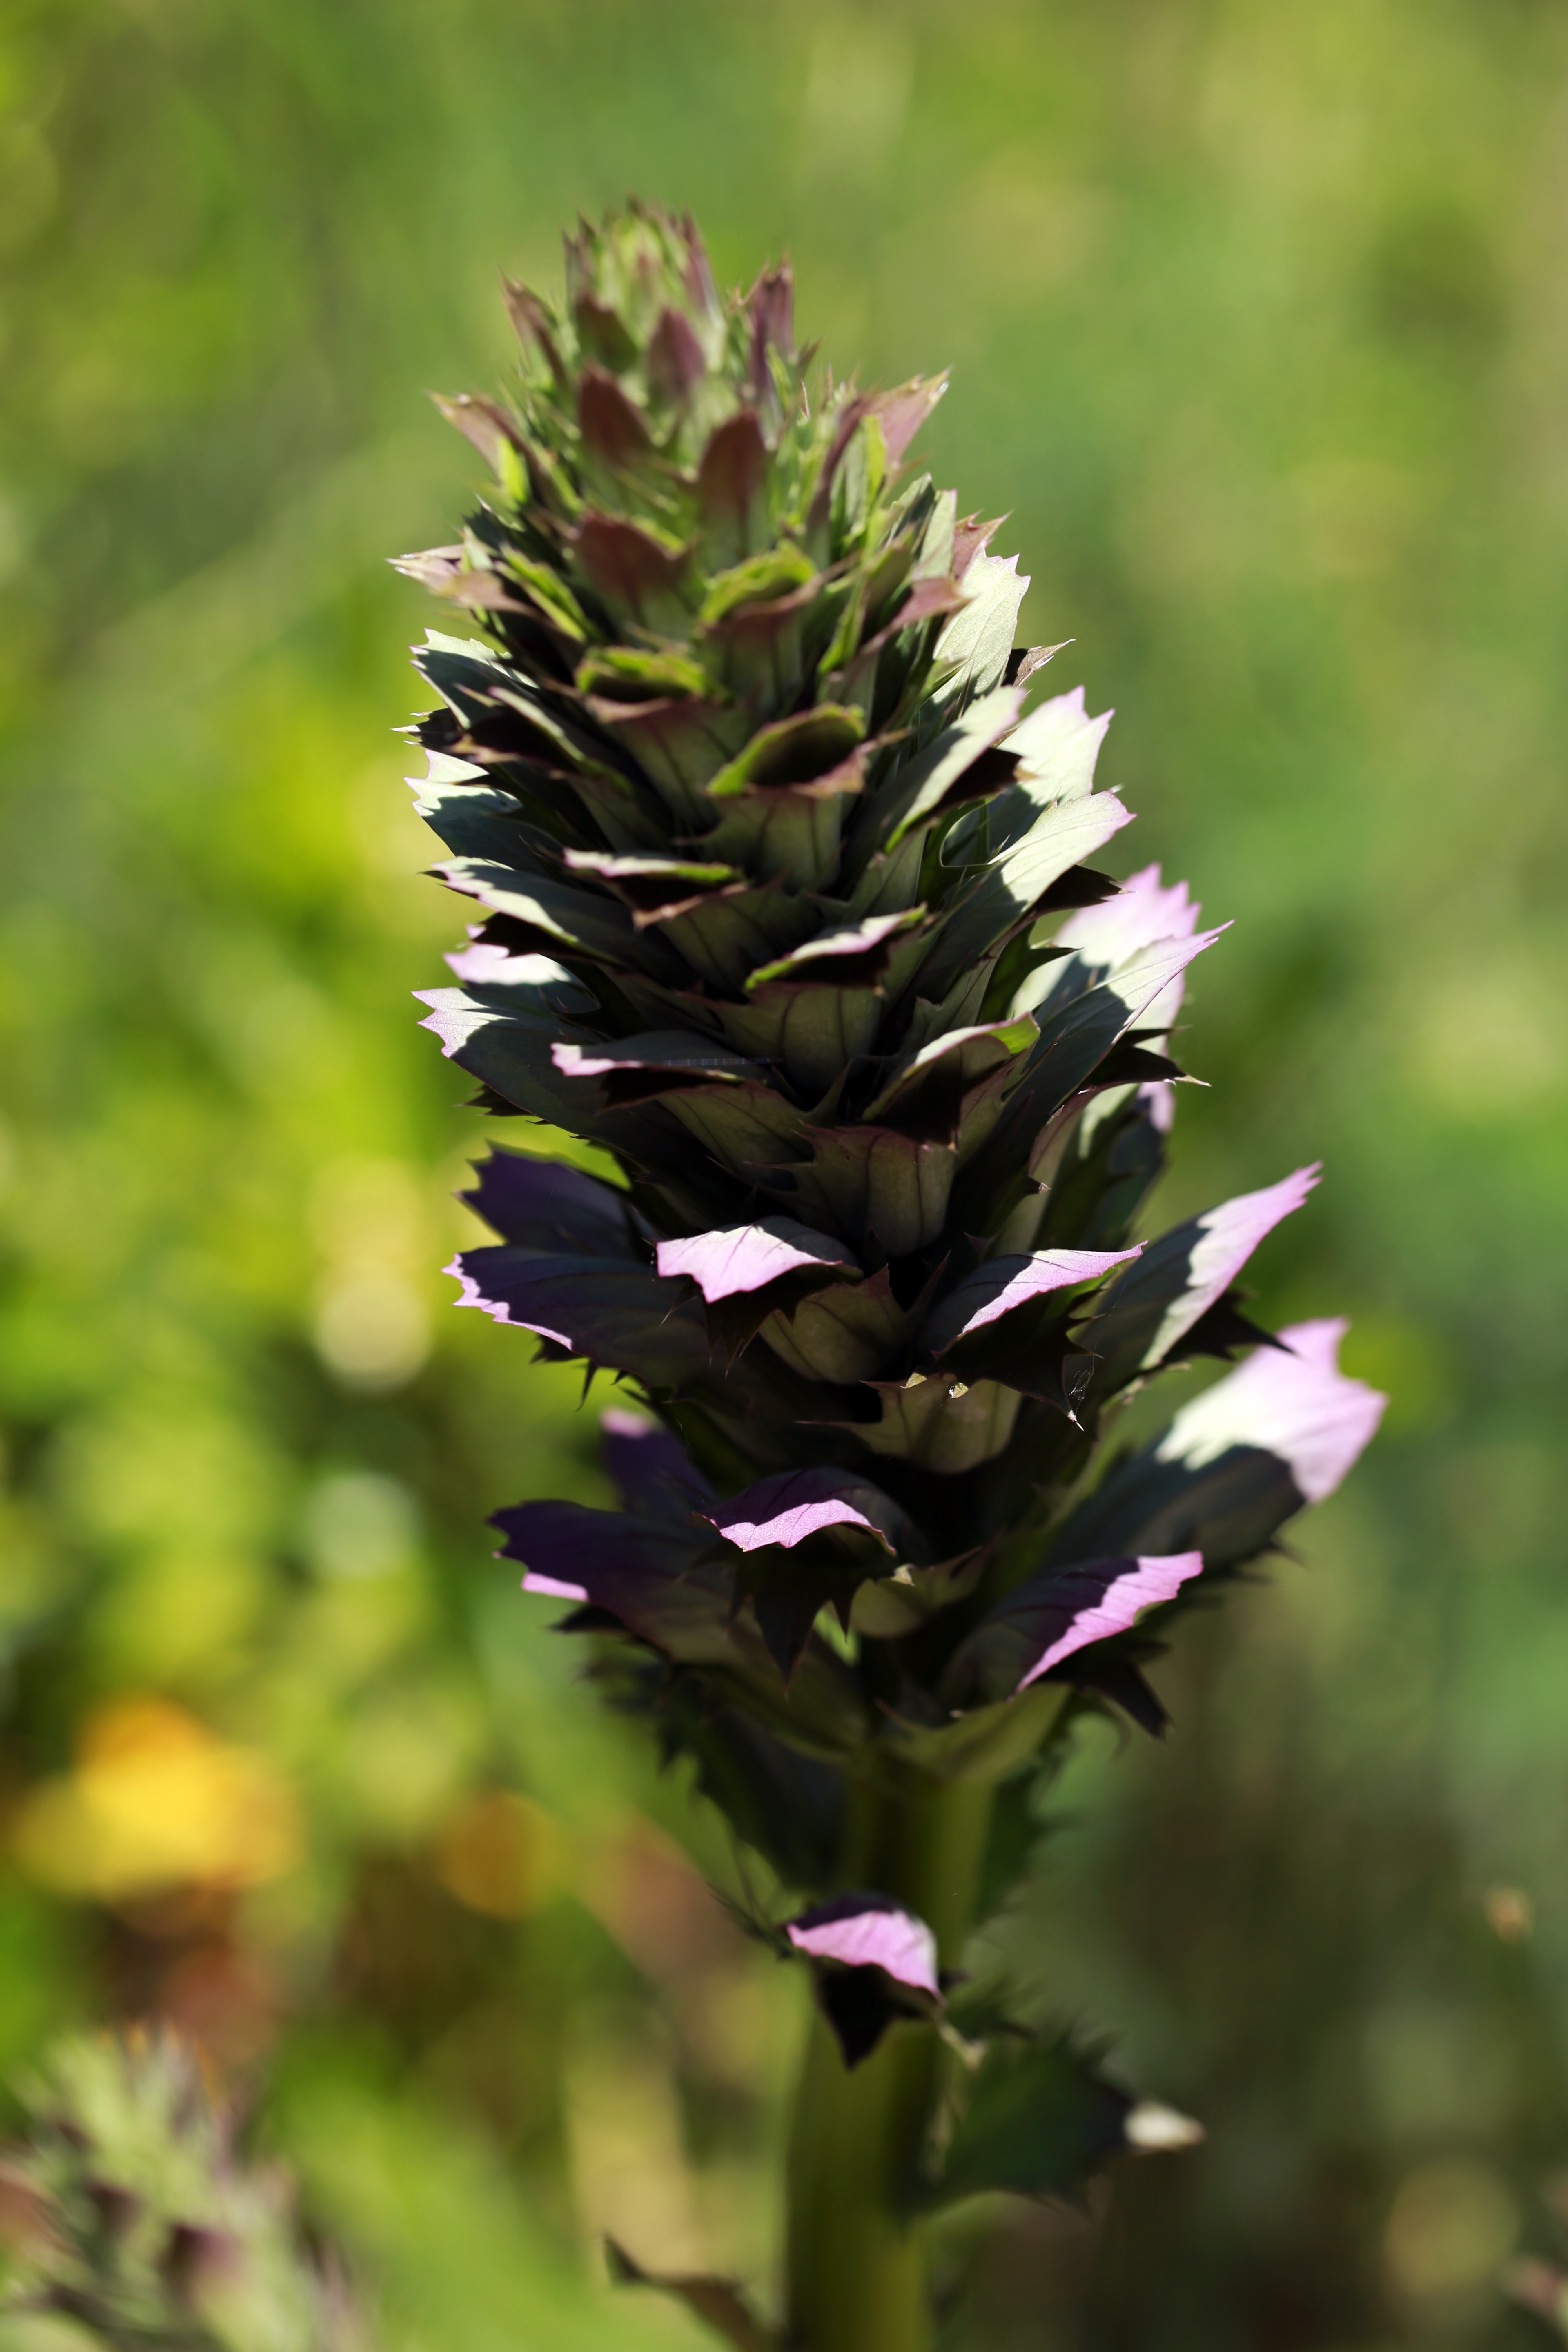
nature, grass, outdoor, architecture, plant, leaf, flower, france, europe, green, canon, botany, flora, wildflower, midi, soleil, lumiere, isasza, southfrance, sdfrankreich, zuidfrankrijk, mditerrane, languedocroussillon, hrault, montpelliermtropole, plantes, eos5d, jacou, exterieur, verdures, ornements, acanthes, dcoupes, macro photography, flowering plant, daisy family, grass family, plant stem, land plant